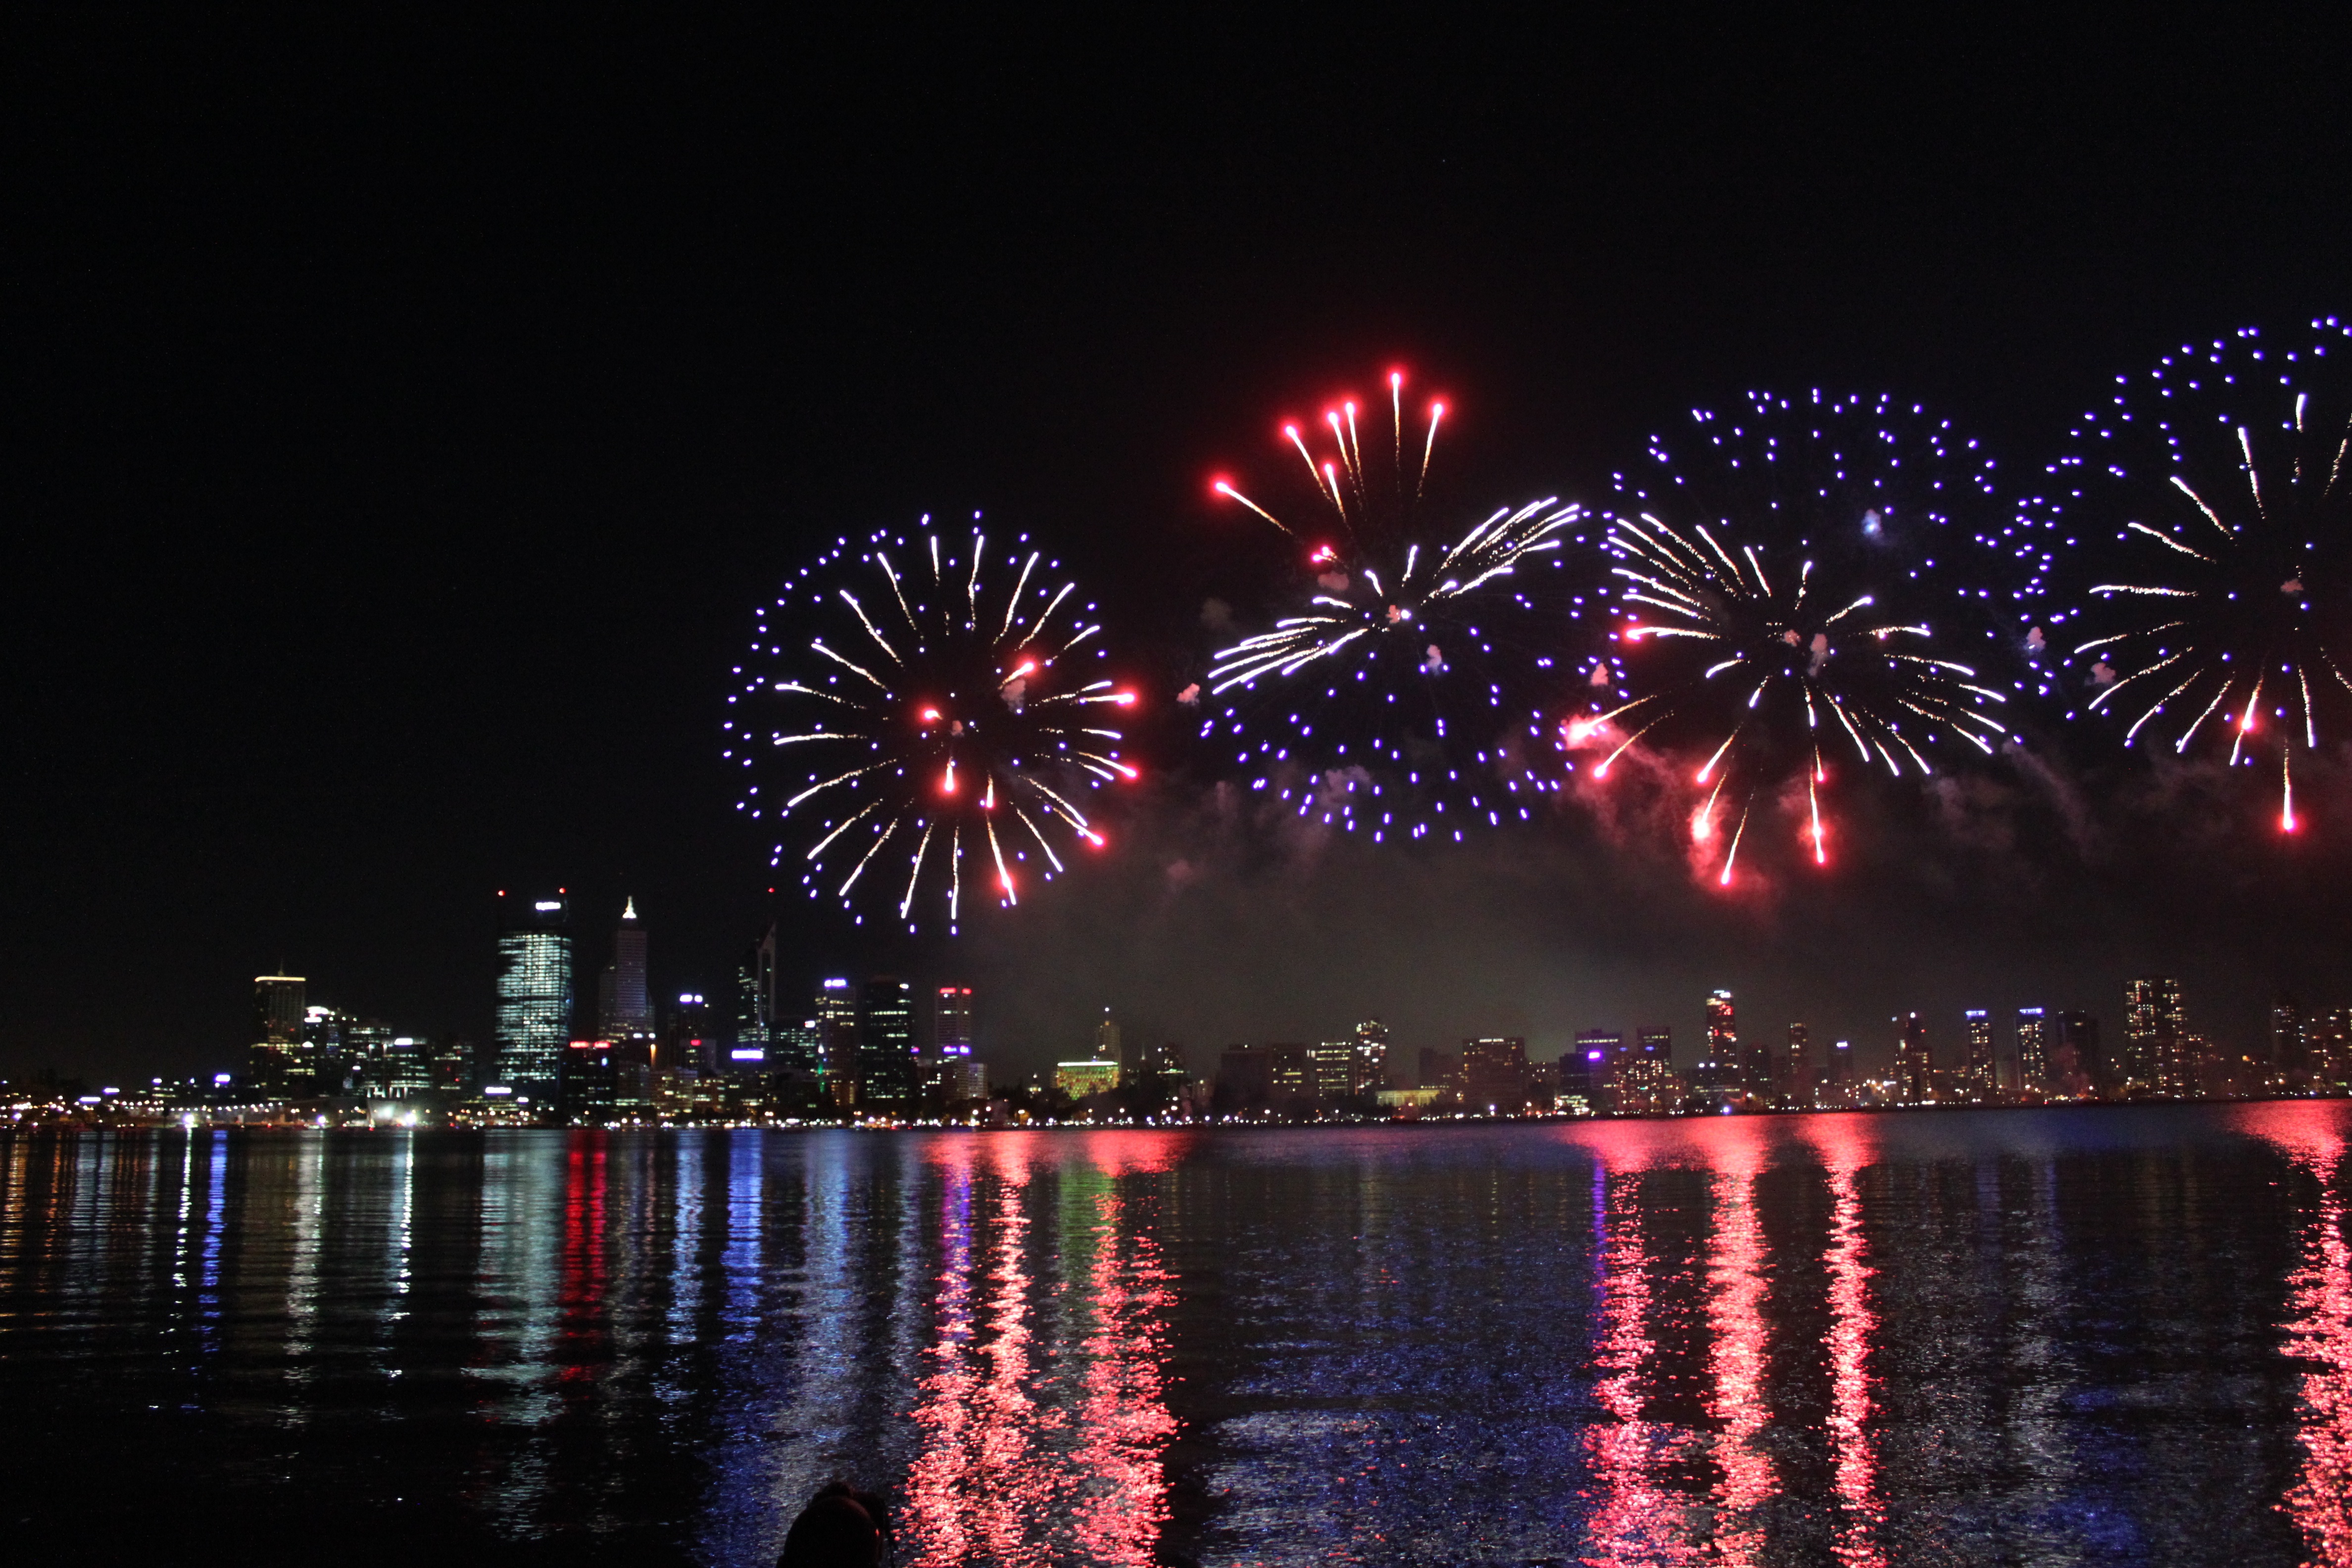
recreation, fireworks, event, outdoor recreation